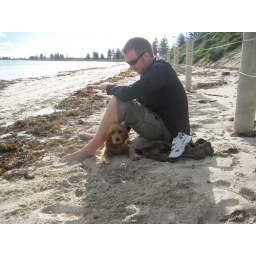
me and a dog on a beach near a fence